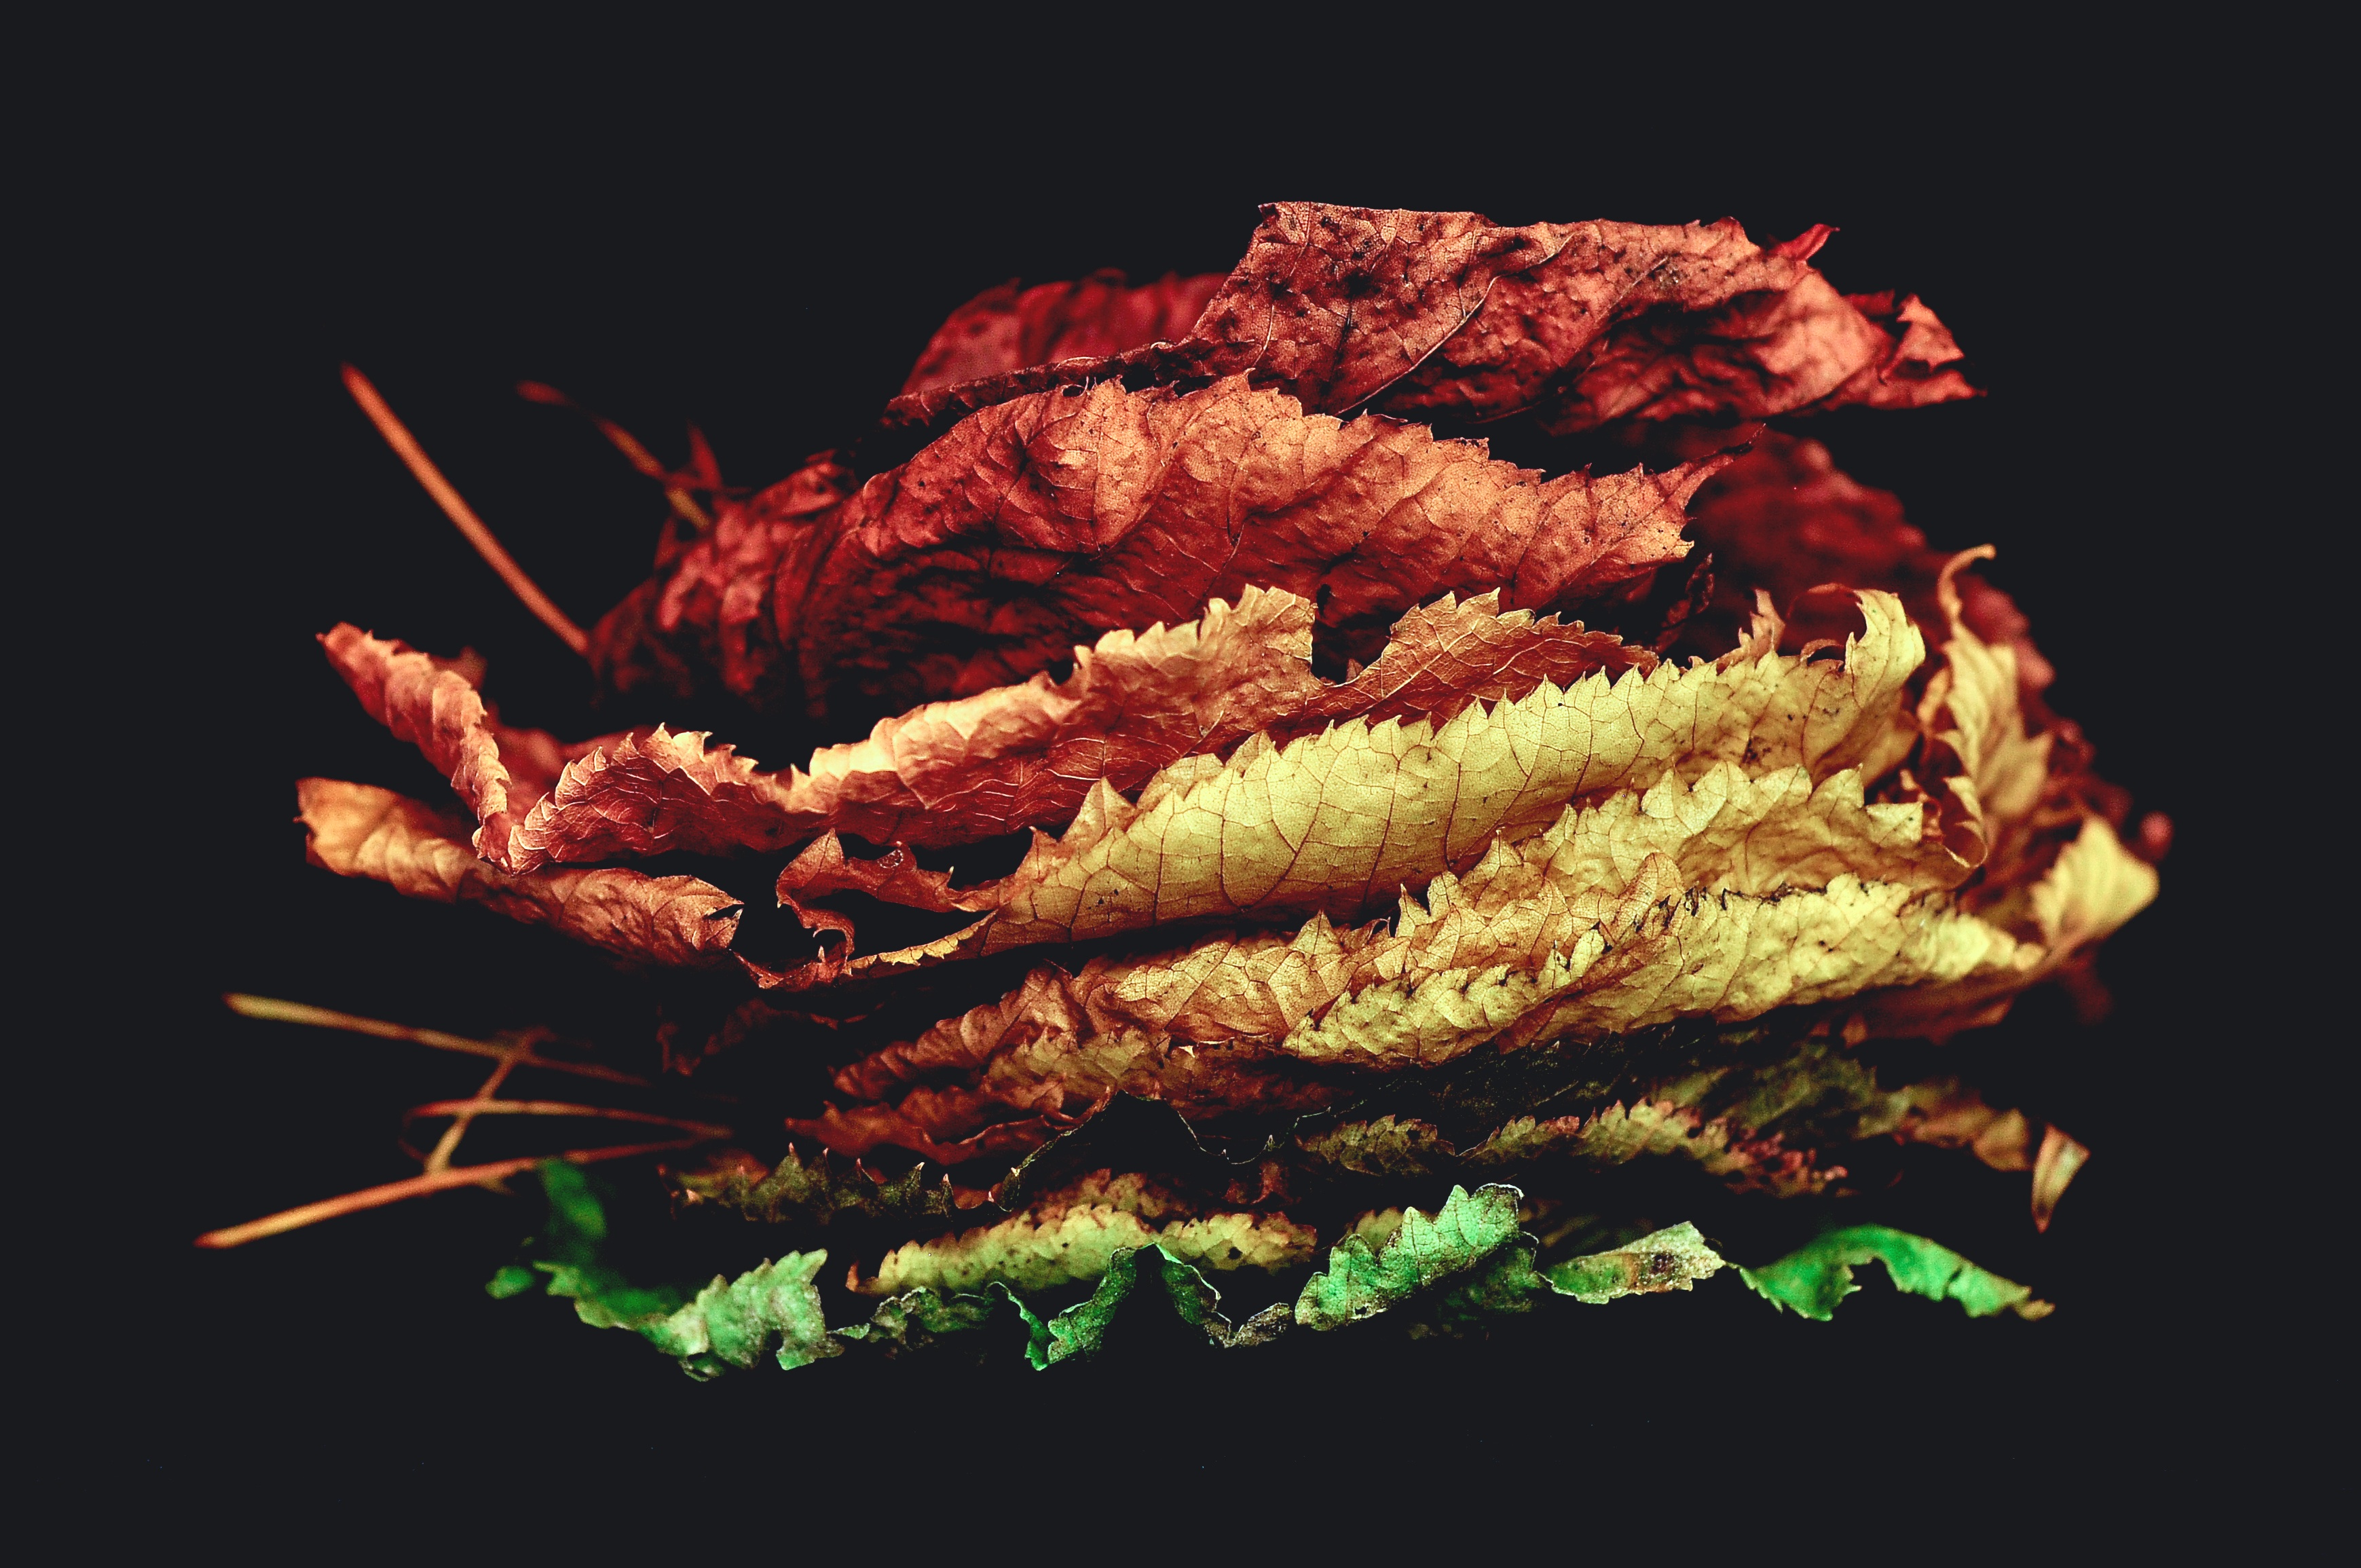
creative, leaf, flower, food, produce, leaves, withered, dry leaves, macro photography, life cycle, geological phenomenon